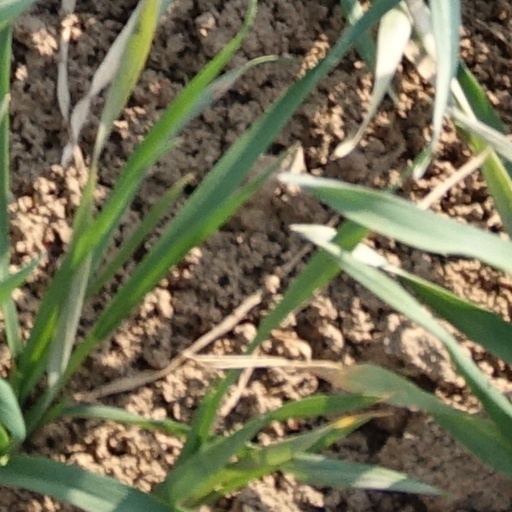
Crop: wheat